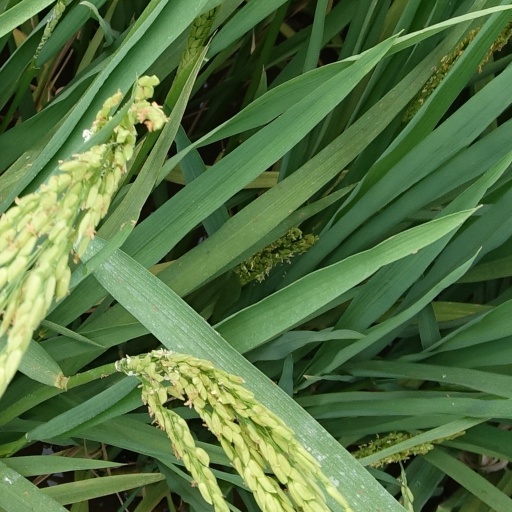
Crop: rice